Dmitri Proshin (footballer, born 1974)

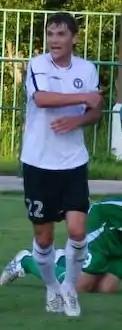
Proshin in action for FC Torpedo Vladimir

Dmitri Lvovich Proshin (born 23 January 1974) is a former Russian professional football player.